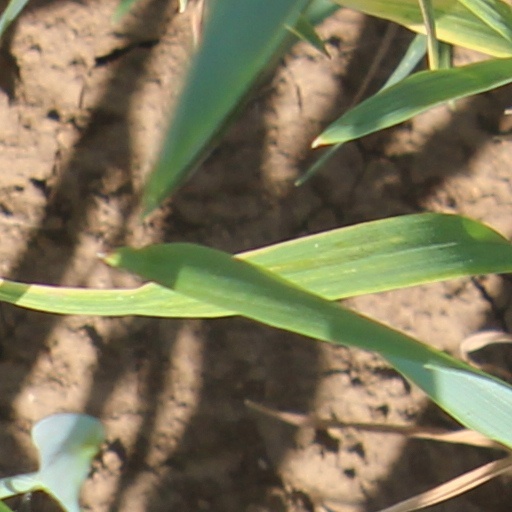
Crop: wheat